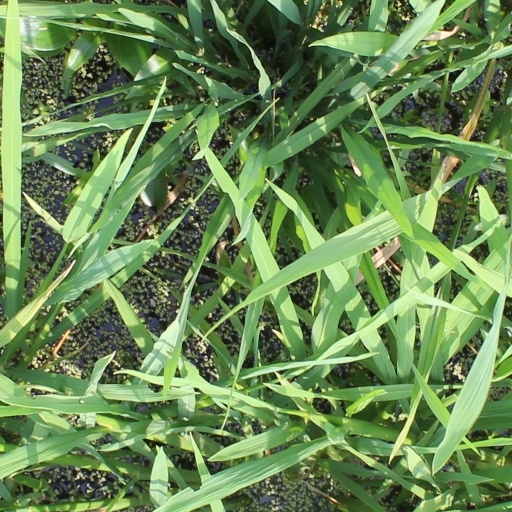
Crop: rice